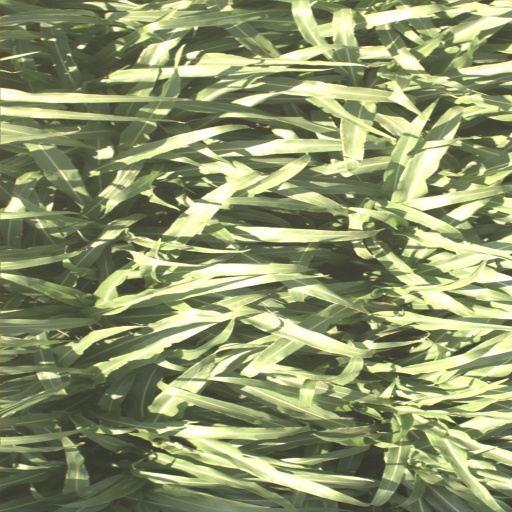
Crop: sorghum